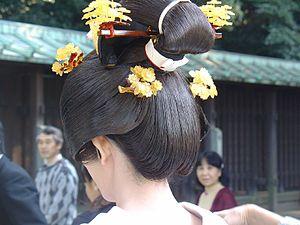
Le chignon est une coiffure signifiant littéralement cheveux longs retroussés vers l'arrière. Cette coiffure est répandue sous des formes très diverses, accompagnée ou non d'accessoires. Aujourd'hui principalement portée par les femmes, cette coiffure est arborée par les hommes dans certaines traditions asiatiques et musulmanes. Dans la vie professionnelle, le chignon est porté par les agents d'accueil féminins, les hôtesses de l'air, les hôtesses aéroportuaires, les femmes militaires ou les officiers de police féminins. Enfin, comme la plupart des coiffures féminines, son évolution au fil des modes est étroitement liée avec celle des chapeaux et des boucles d'oreilles.
Le Japon a développé au cours des siècles des styles de coiffures. Les périodes anciennes laissaient les cheveux longs et libres. Pendant la période Edo, la diversité et complexité des coiffures se sont accélérées. Leurs cheveux sont tirés, huilés et arrangés en de nombreux types de chignons ajoutés de peignes, d'épines, d'arrangements floraux. Les coiffures suivent également des règles précises dans le domaine du théâtre Kabuki sous la forme de perruques.
Le chignon de style shimada est la coiffure japonaise la plus connue, notamment portée par les geisha.